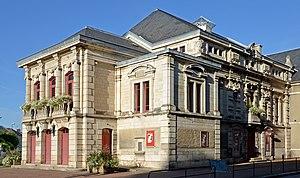
Théâtre municipal de Sens, Yonne, Bourgogne,France
Le Théâtre municipal de Sens est un édifice public, protégé des monuments historiques situé à Sens, dans le département français de l'Yonne.